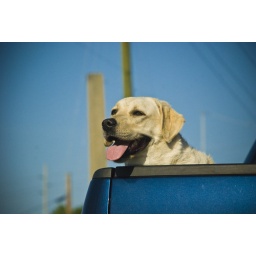
Labrador in a truck bed